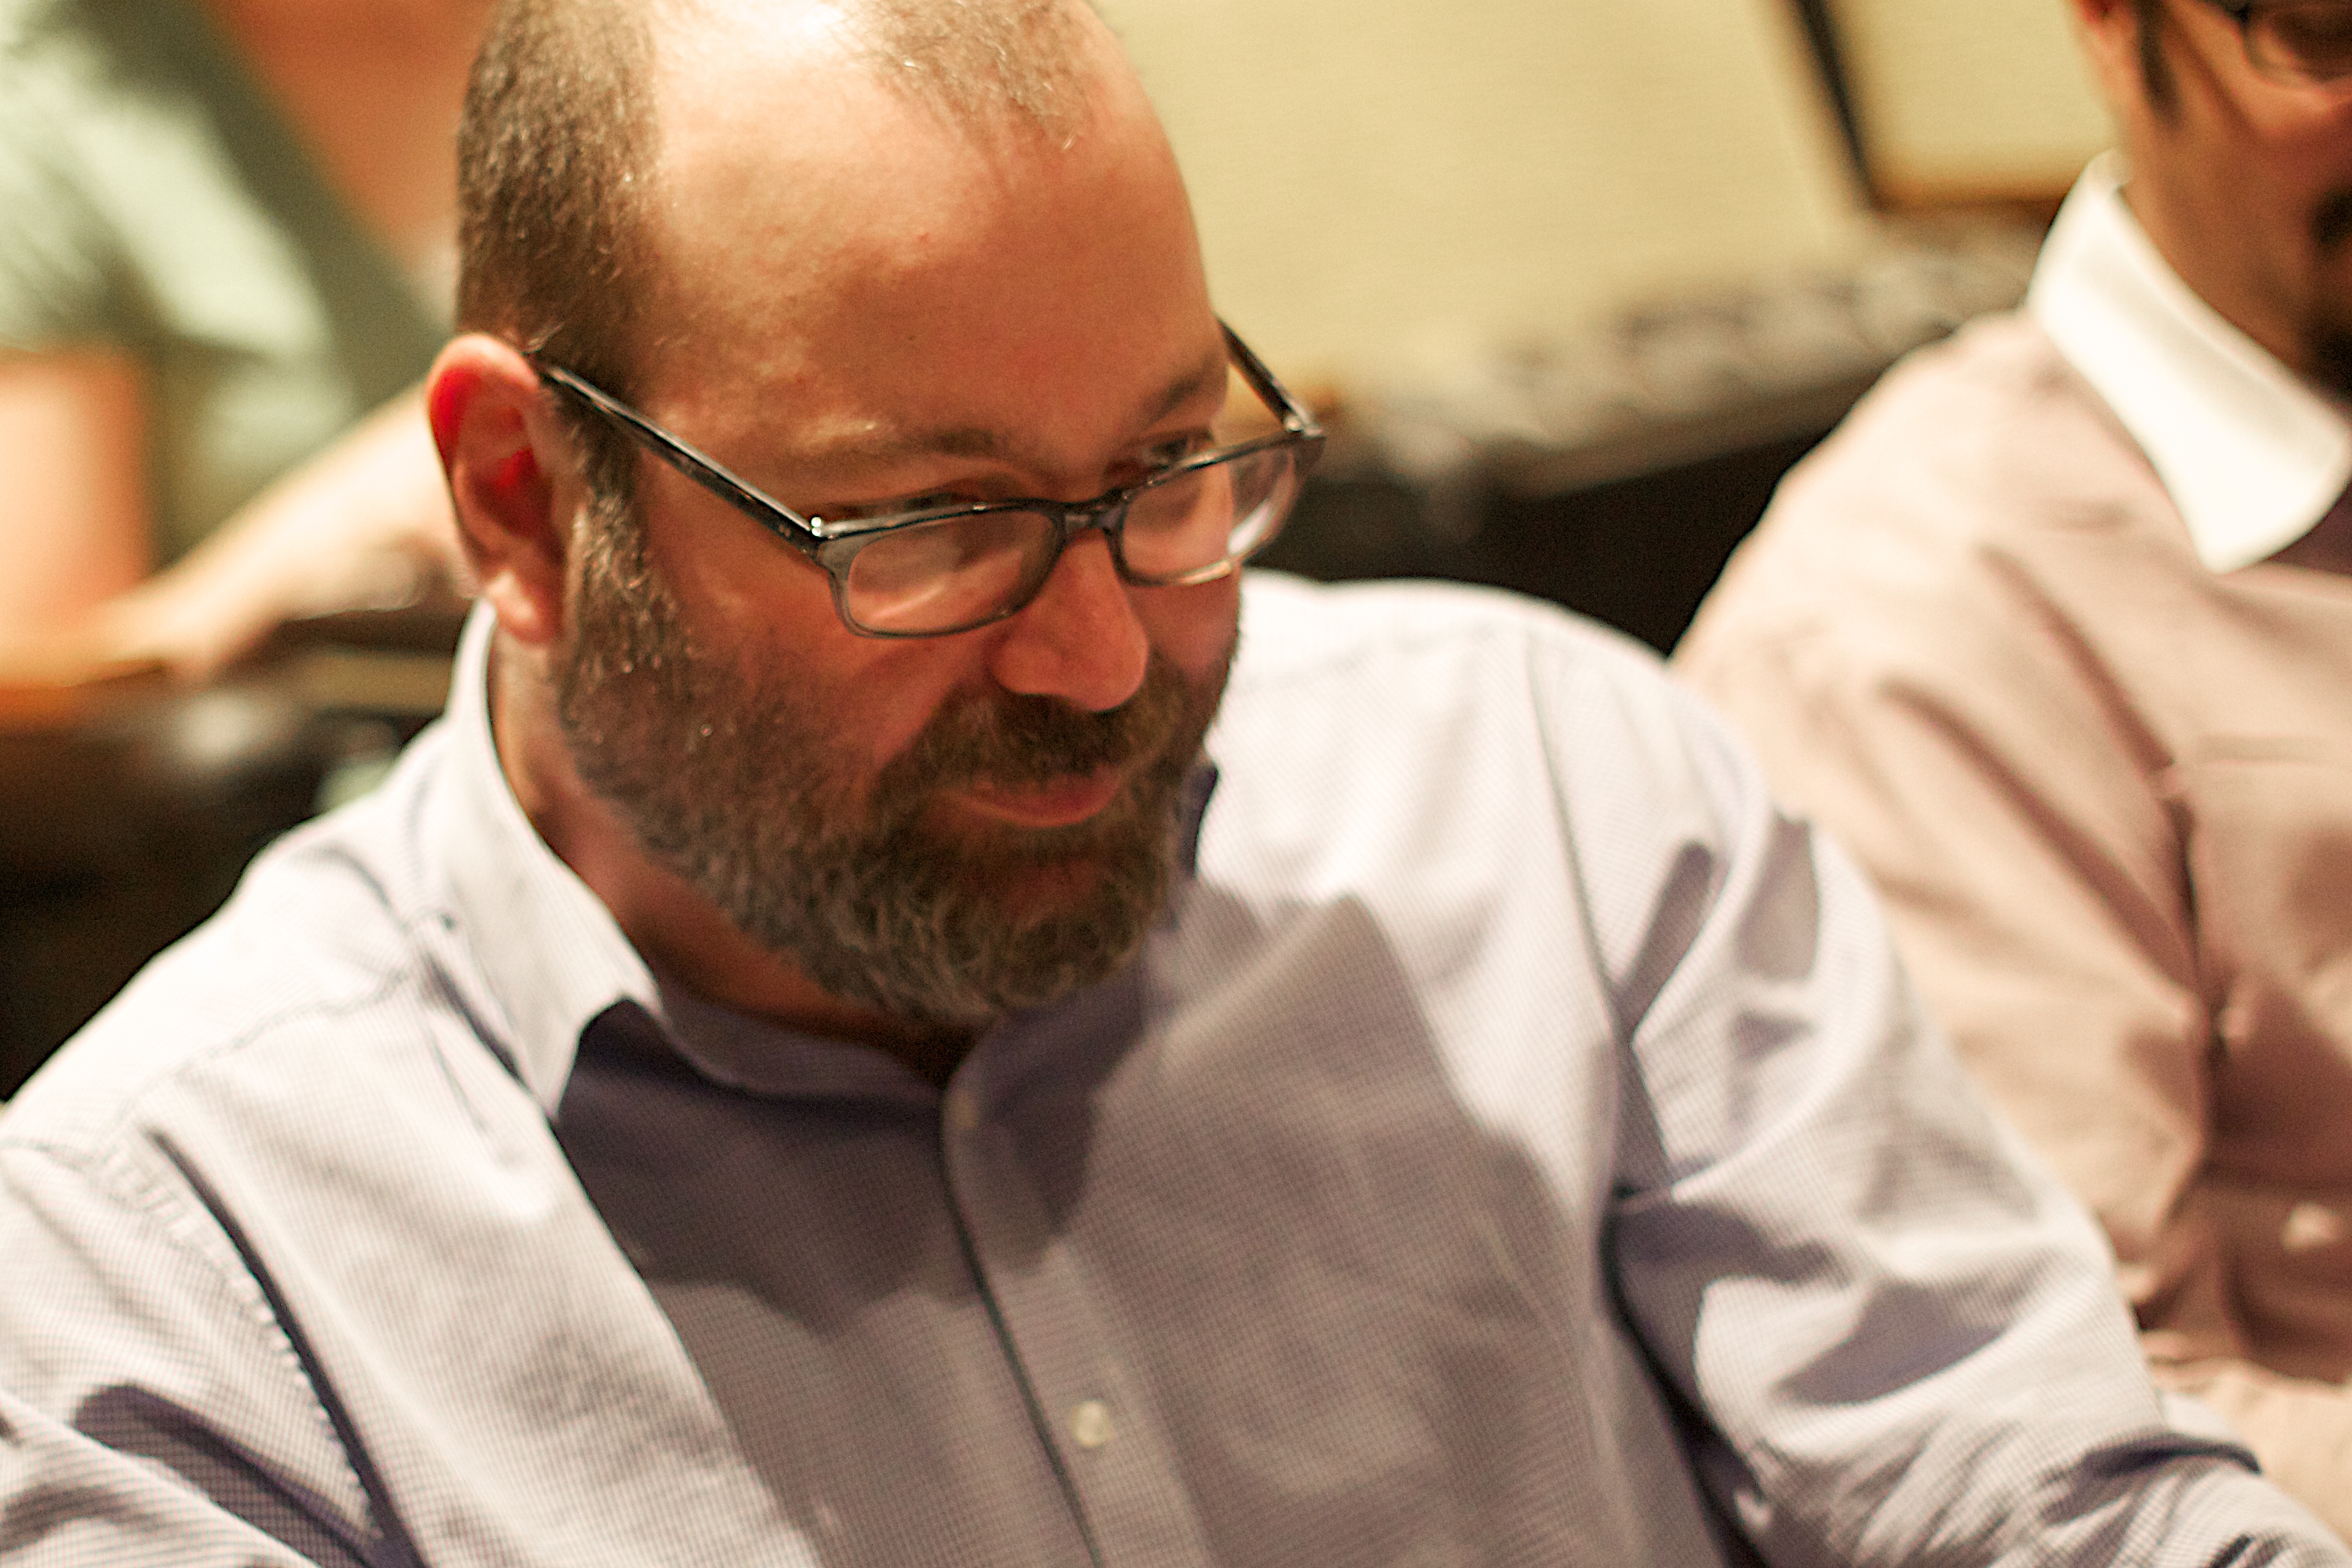
man, person, male, portrait, professional, senior citizen, glasses, umwfa12, facial hair, vision care